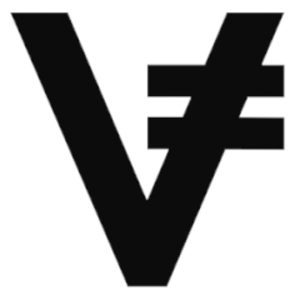
Symbole de la cryptomonnaie SOV, émise par la République des Îles Marshall depuis 2018